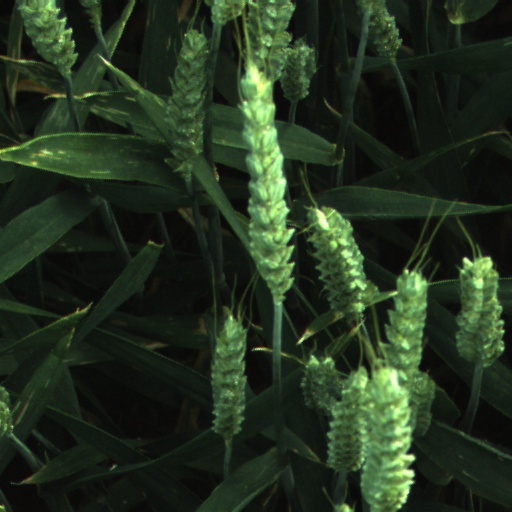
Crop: wheat